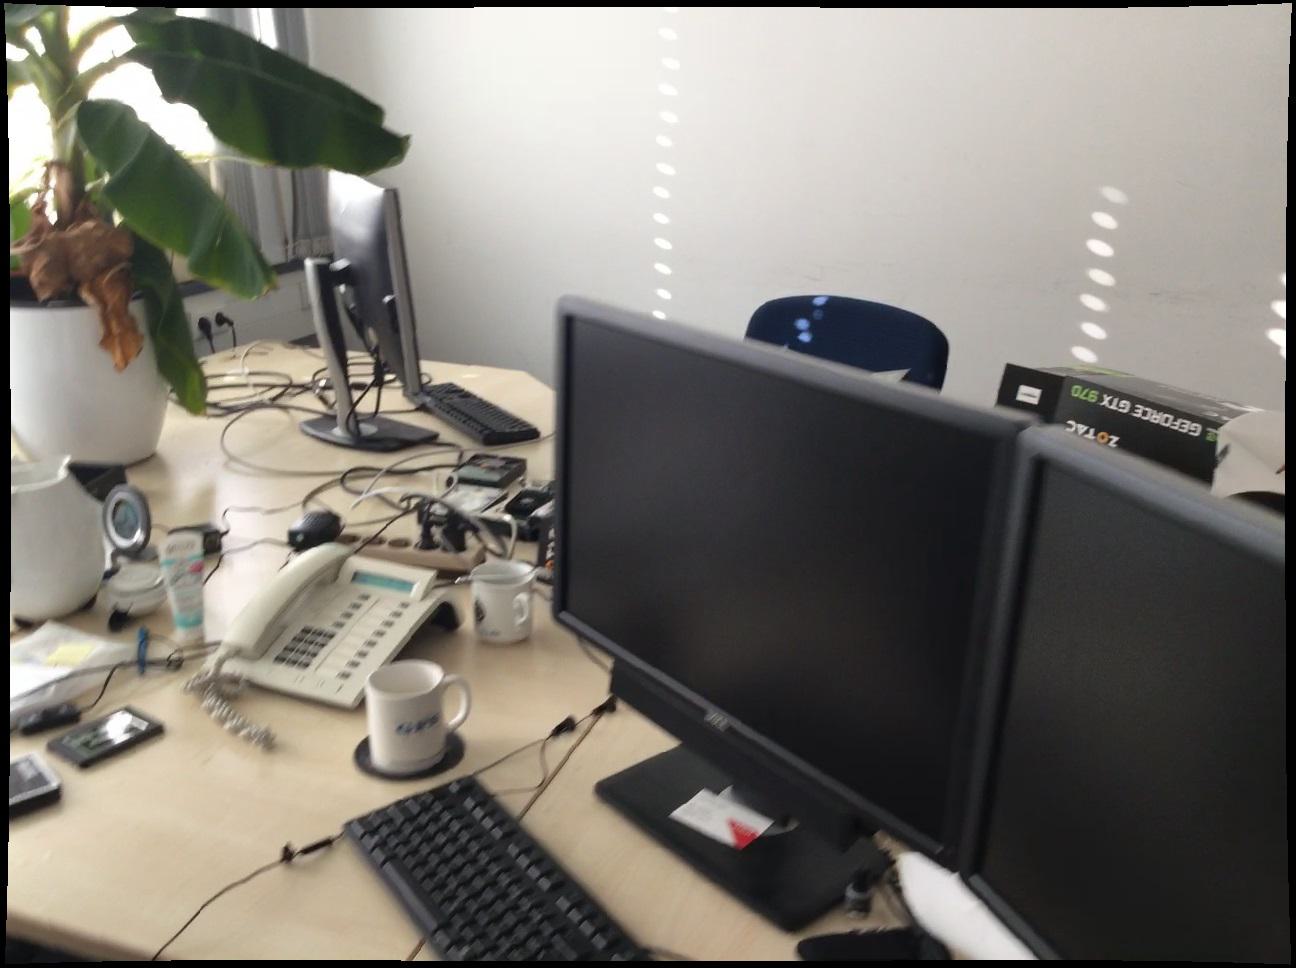
Question: Is the plant behind the radiator from the camera's perspective? Final answer should be yes or no.
Answer: No